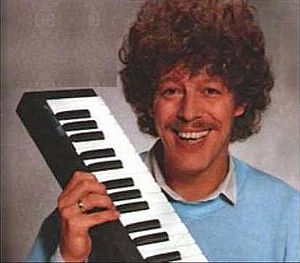
Tommy Seebach
Popsangeren Tommy Seebach.
Tommy Seebach Mortensen var en dansk sanger, sangskriver og pianist, der særligt i 1980'erne skrev adskillige populære sange.